Sigma Phi Epsilon

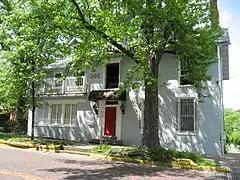
The Sigma Phi Epsilon house at Ohio University in Athens, Ohio

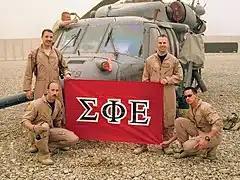
U.S. military personnel display the Sigma Phi Epsilon flag in Iraq in May 2009

In the fall of 1900 18-year-old divinity student Carter Ashton Jenkens, the son of a Baptist minister, transferred from Rutgers College in New Brunswick, New Jersey to Richmond College, a Baptist institution in Richmond, Virginia. At Rutgers Jenkens had been initiated into the Chi Phi fraternity. At Richmond, which did not have a chapter of Chi Phi, Jenkens was part of a group of friends who were meeting regularly under the unofficial name the "Saturday Night Club".